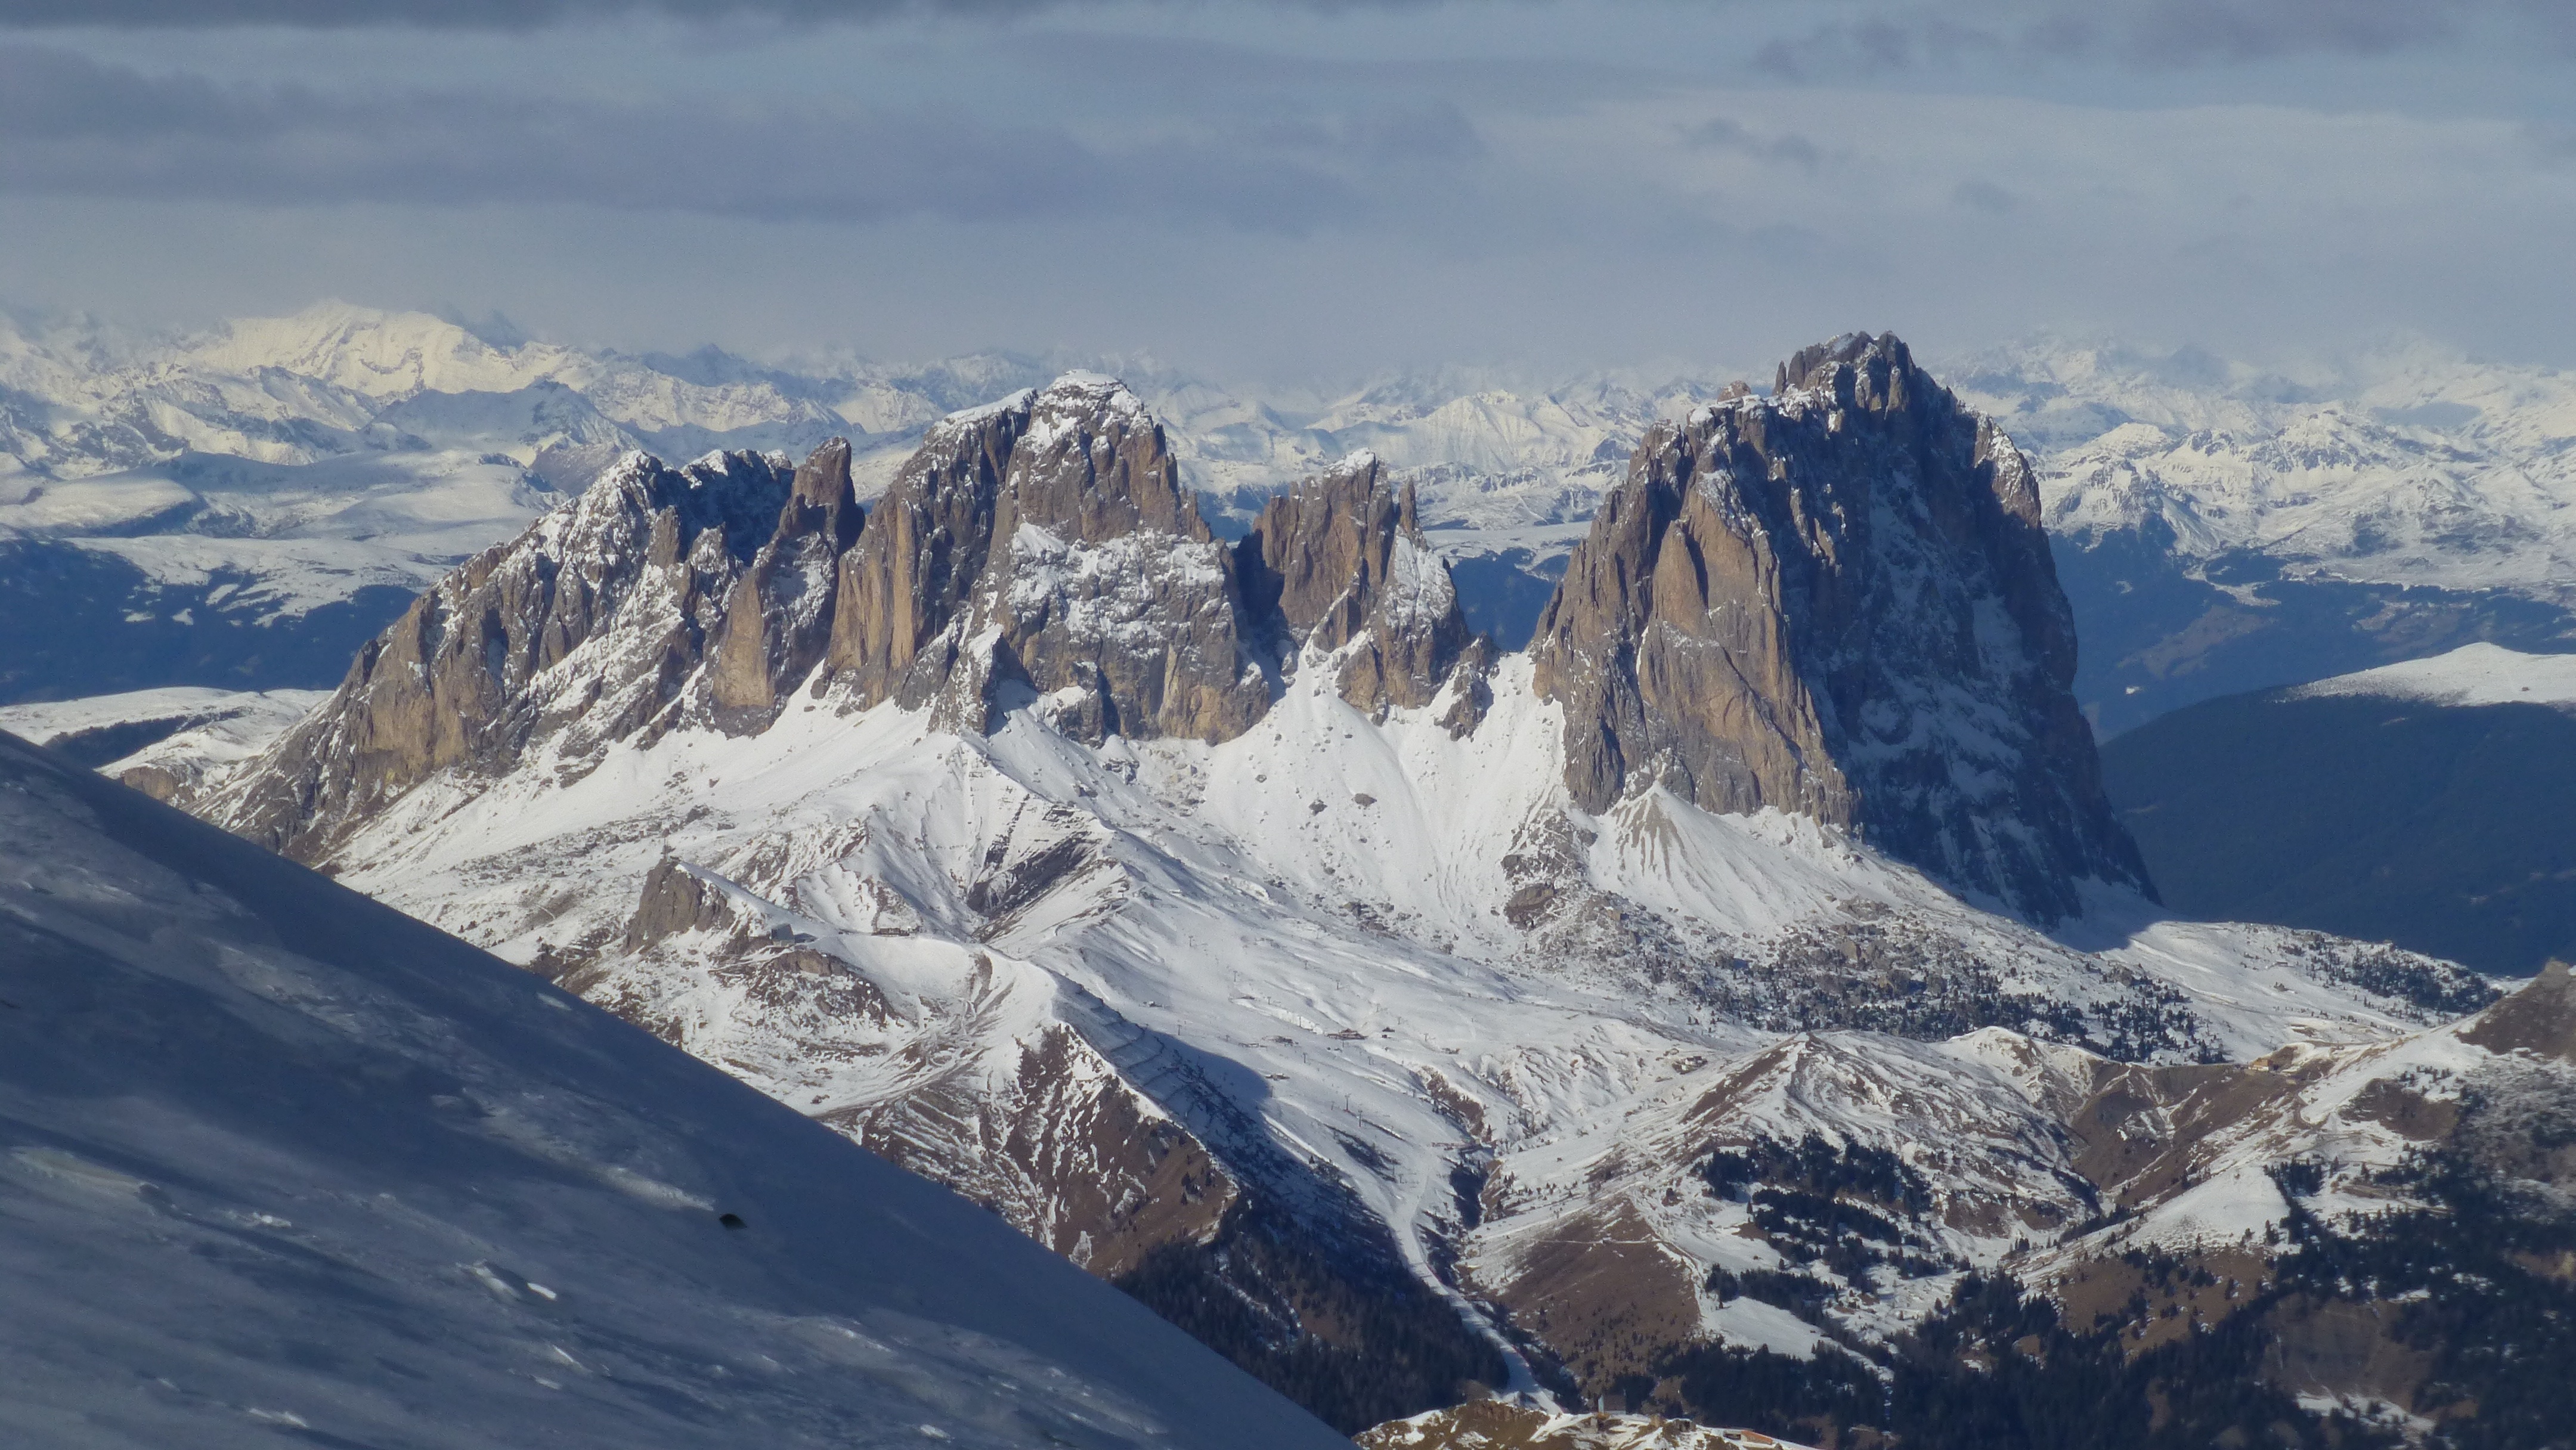
mountain, snow, winter, adventure, mountain range, panorama, glacier, weather, italy, extreme sport, season, ridge, summit, blue sky, mountaineering, mountains, alps, plateau, cirque, piste, dolomites, landform, ski touring, mountain pass, sassolungo, ski mountaineering, geographical feature, mountainous landforms, glacial landform, geological phenomenon